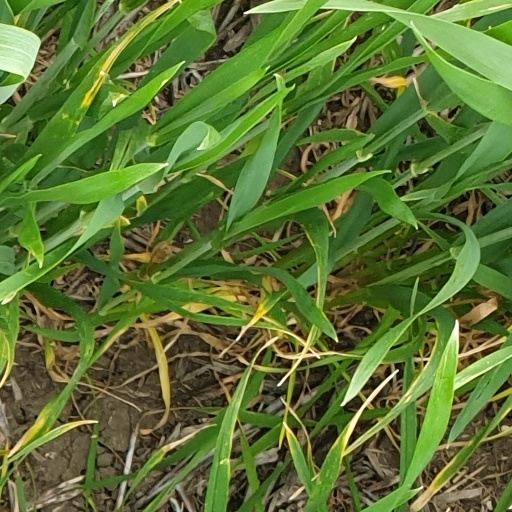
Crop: wheat